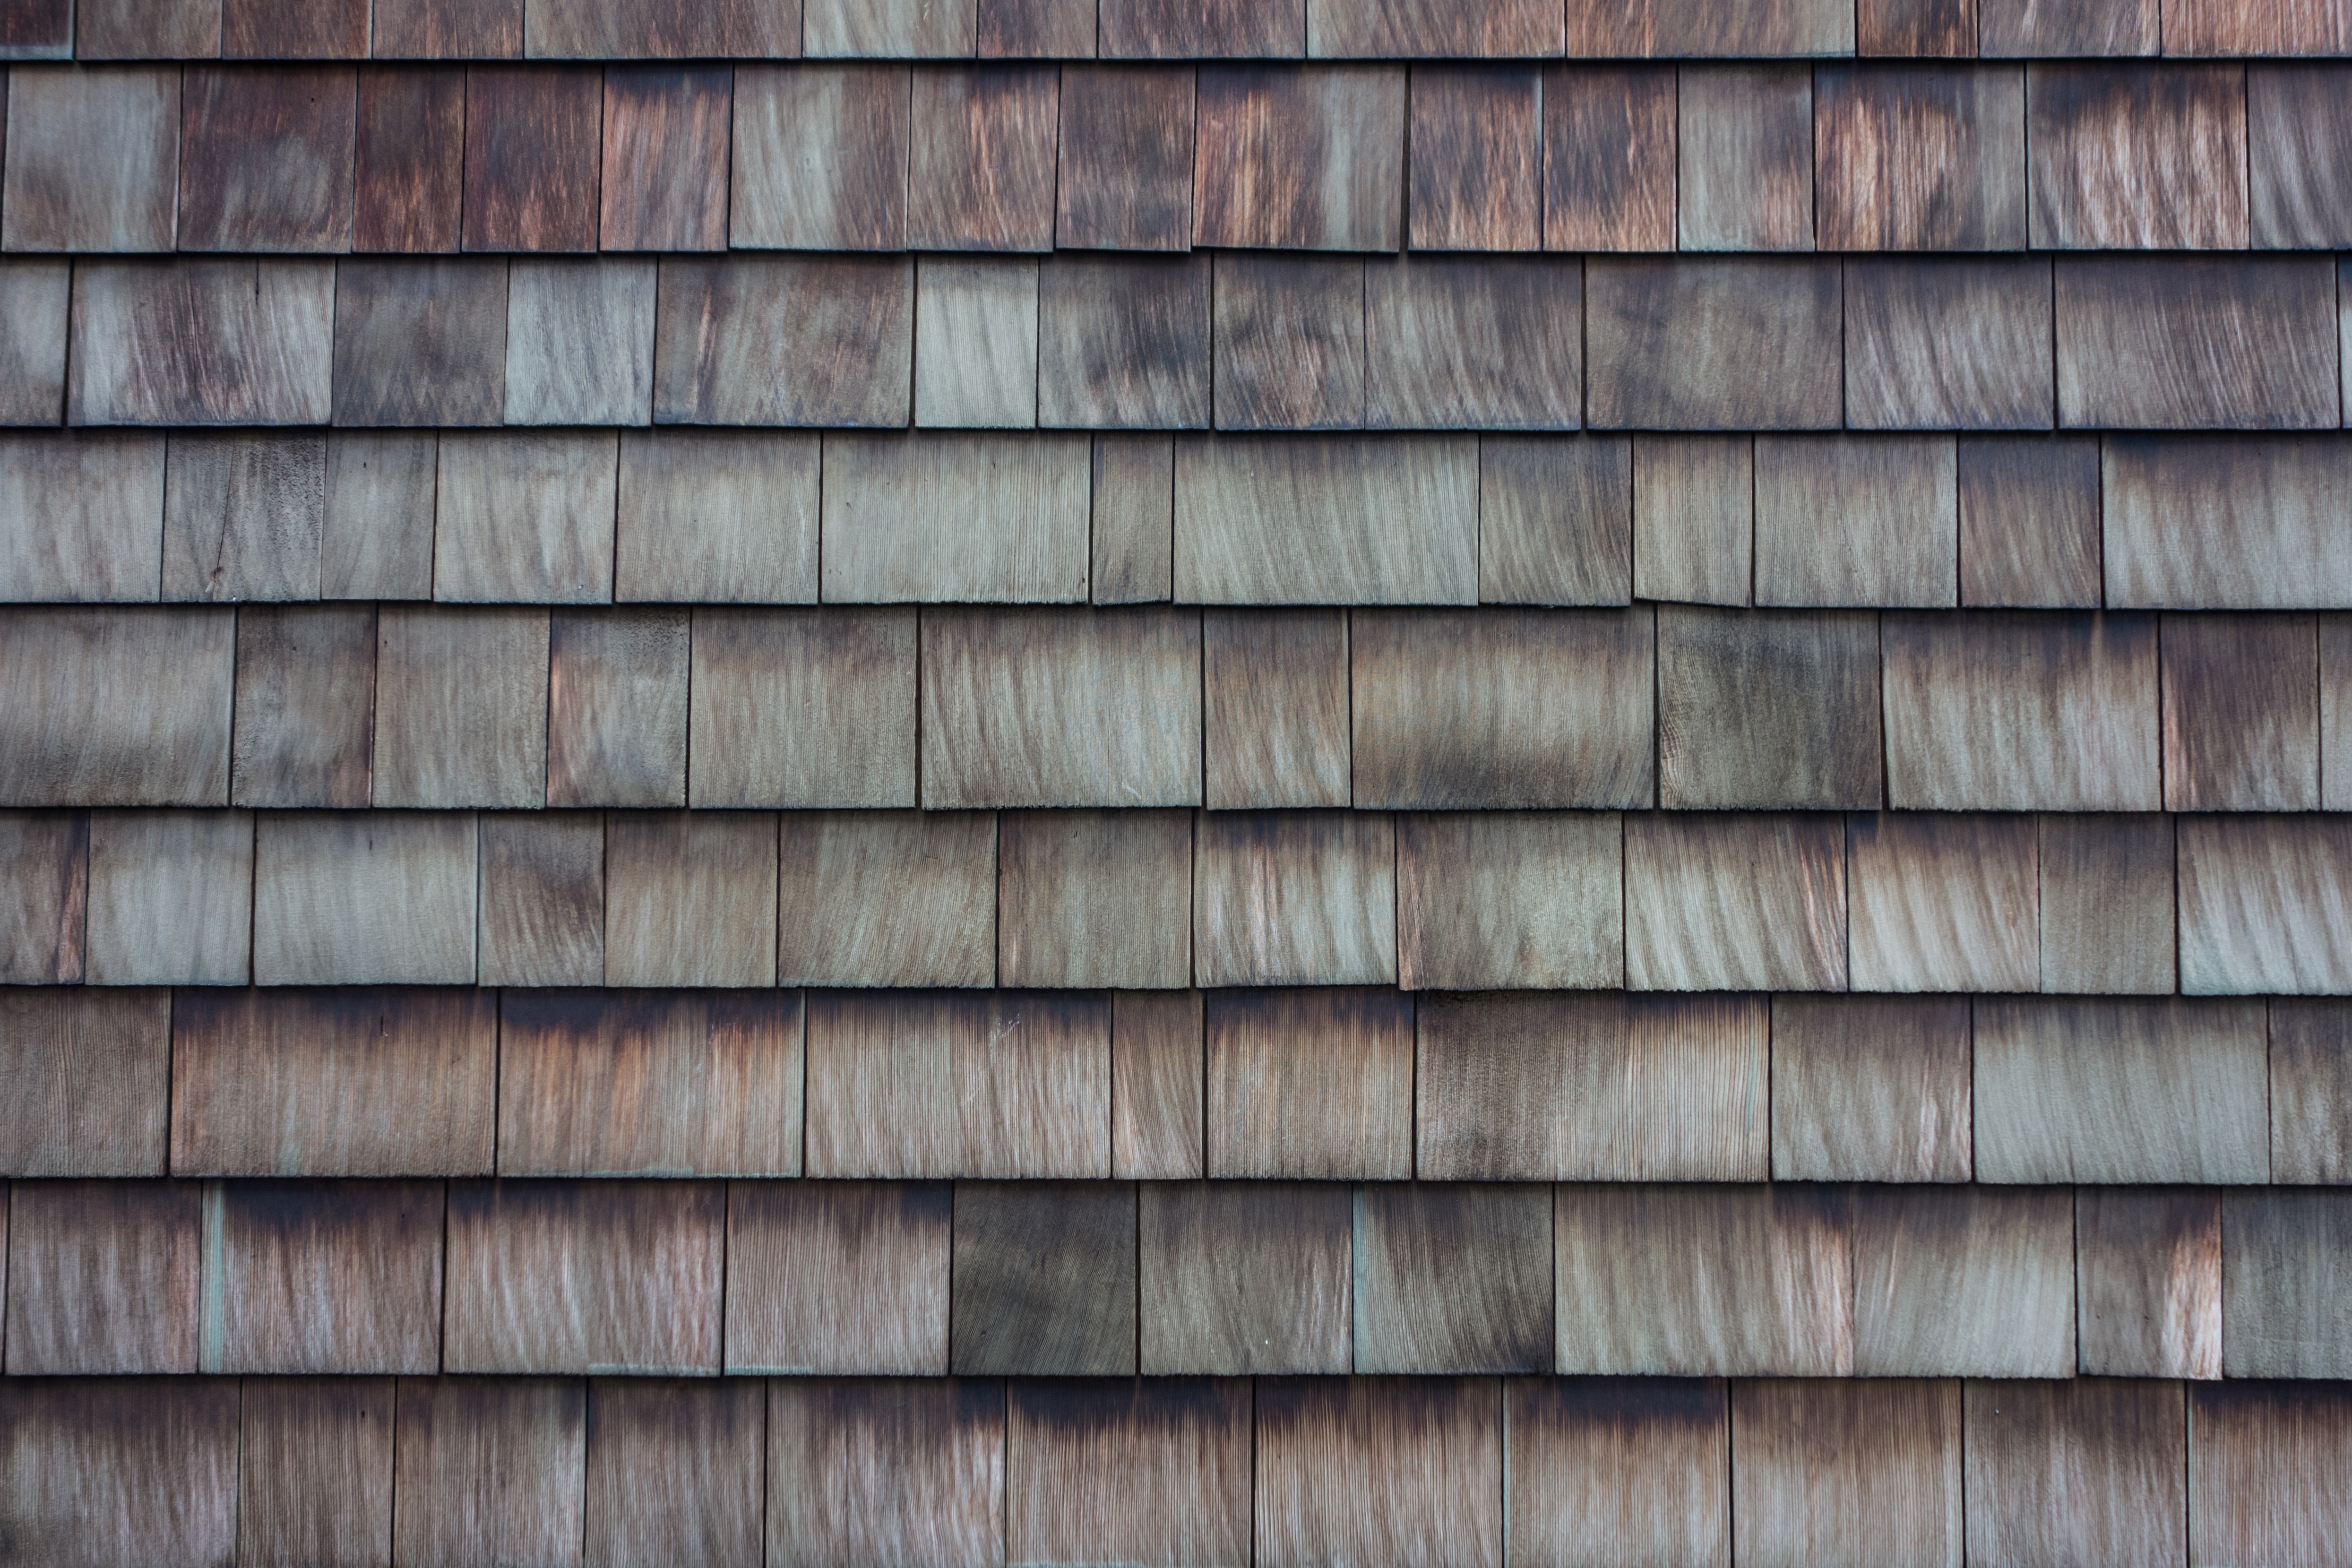
wood, texture, floor, wall, lumber, material, slate, shingle, background, hardwood, panels, slabs, flooring, roof shingles, window covering, wood stain